Arch of Hadrian (Athens)

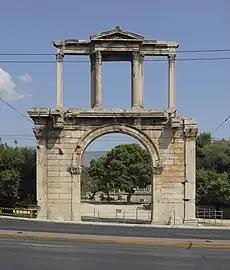

The Arch of Hadrian, most commonly known in Greek as Hadrian's Gate, is a monumental gateway resembling—in some respects—a Roman triumphal arch. It spanned an ancient road from the center of Athens, Greece, to the complex of structures on the eastern side of the city that included the Temple of Olympian Zeus.